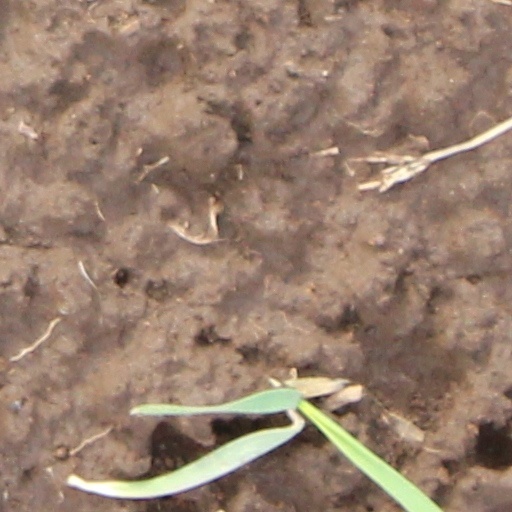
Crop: wheat